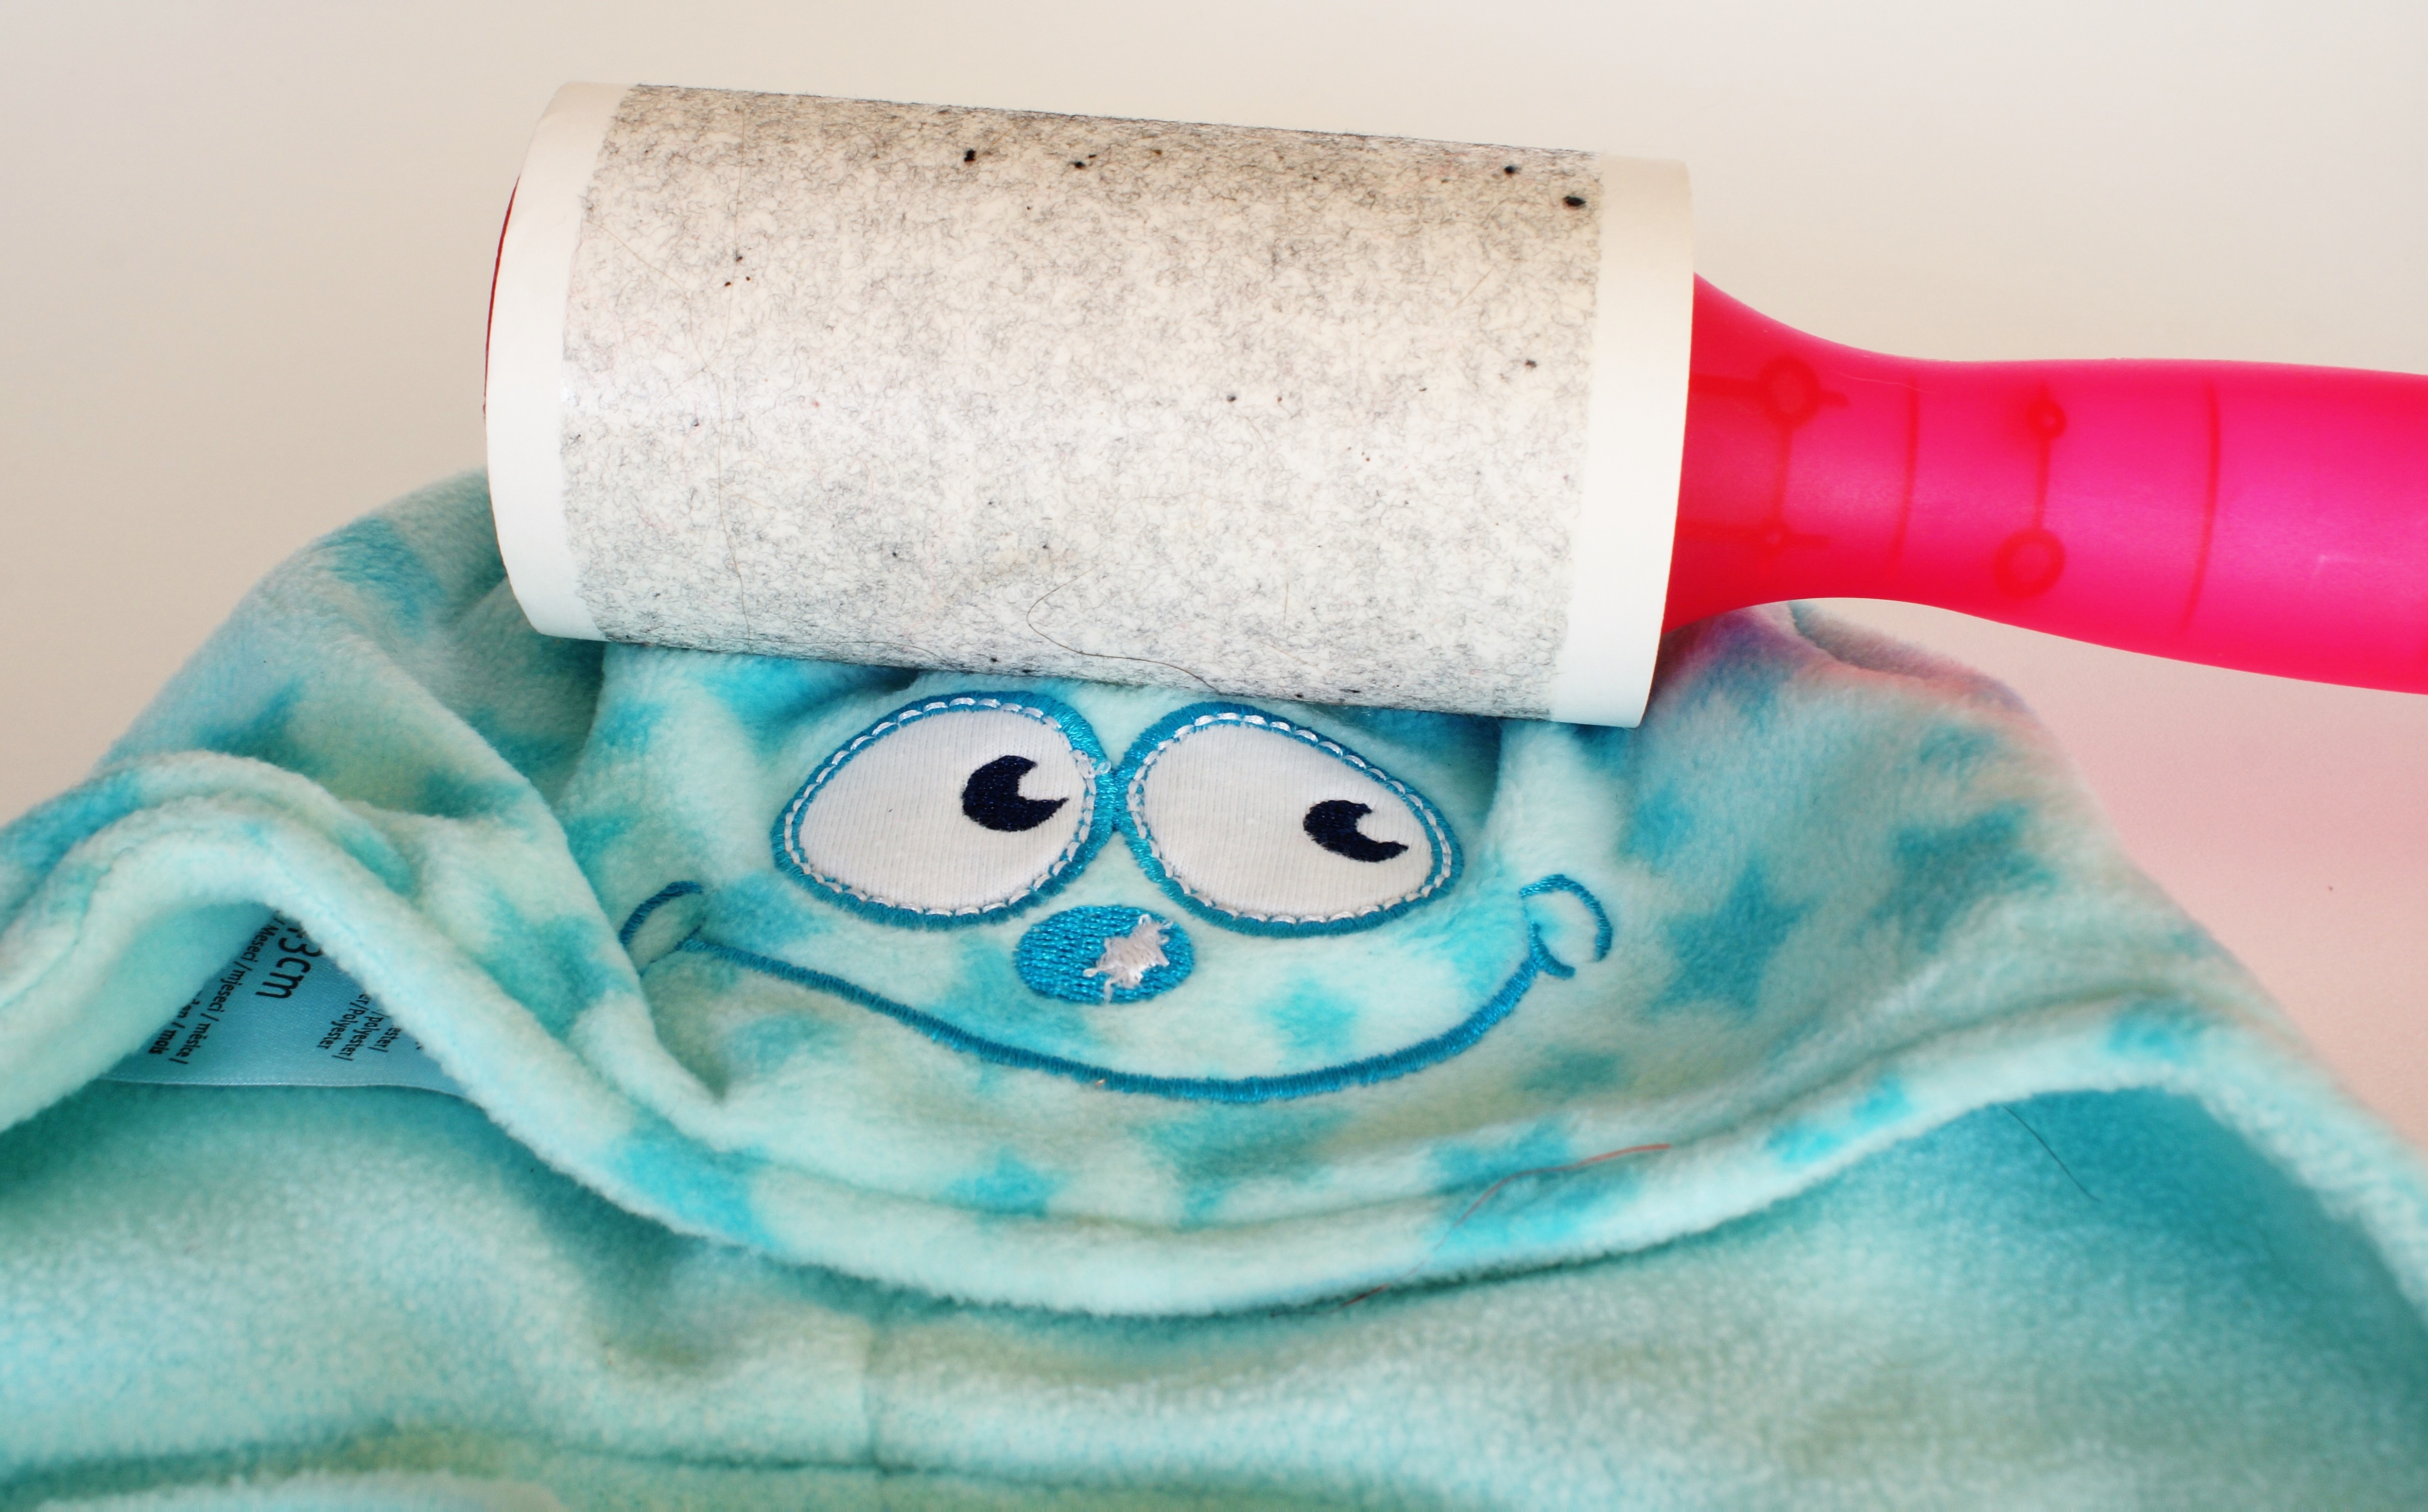
clean, dust, blue, clothing, toy, jacket, material, sweater, pants, textile, art, cap, remove, lint, pill, stuffed toy, pet hair, entfusseln, unwinds